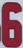
Number: 6